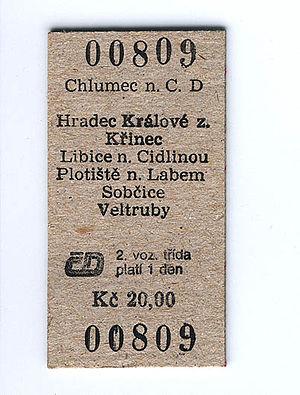
Le ticket Edmondson est un système d'enregistrement des paiements, introduit dans les années 1840.